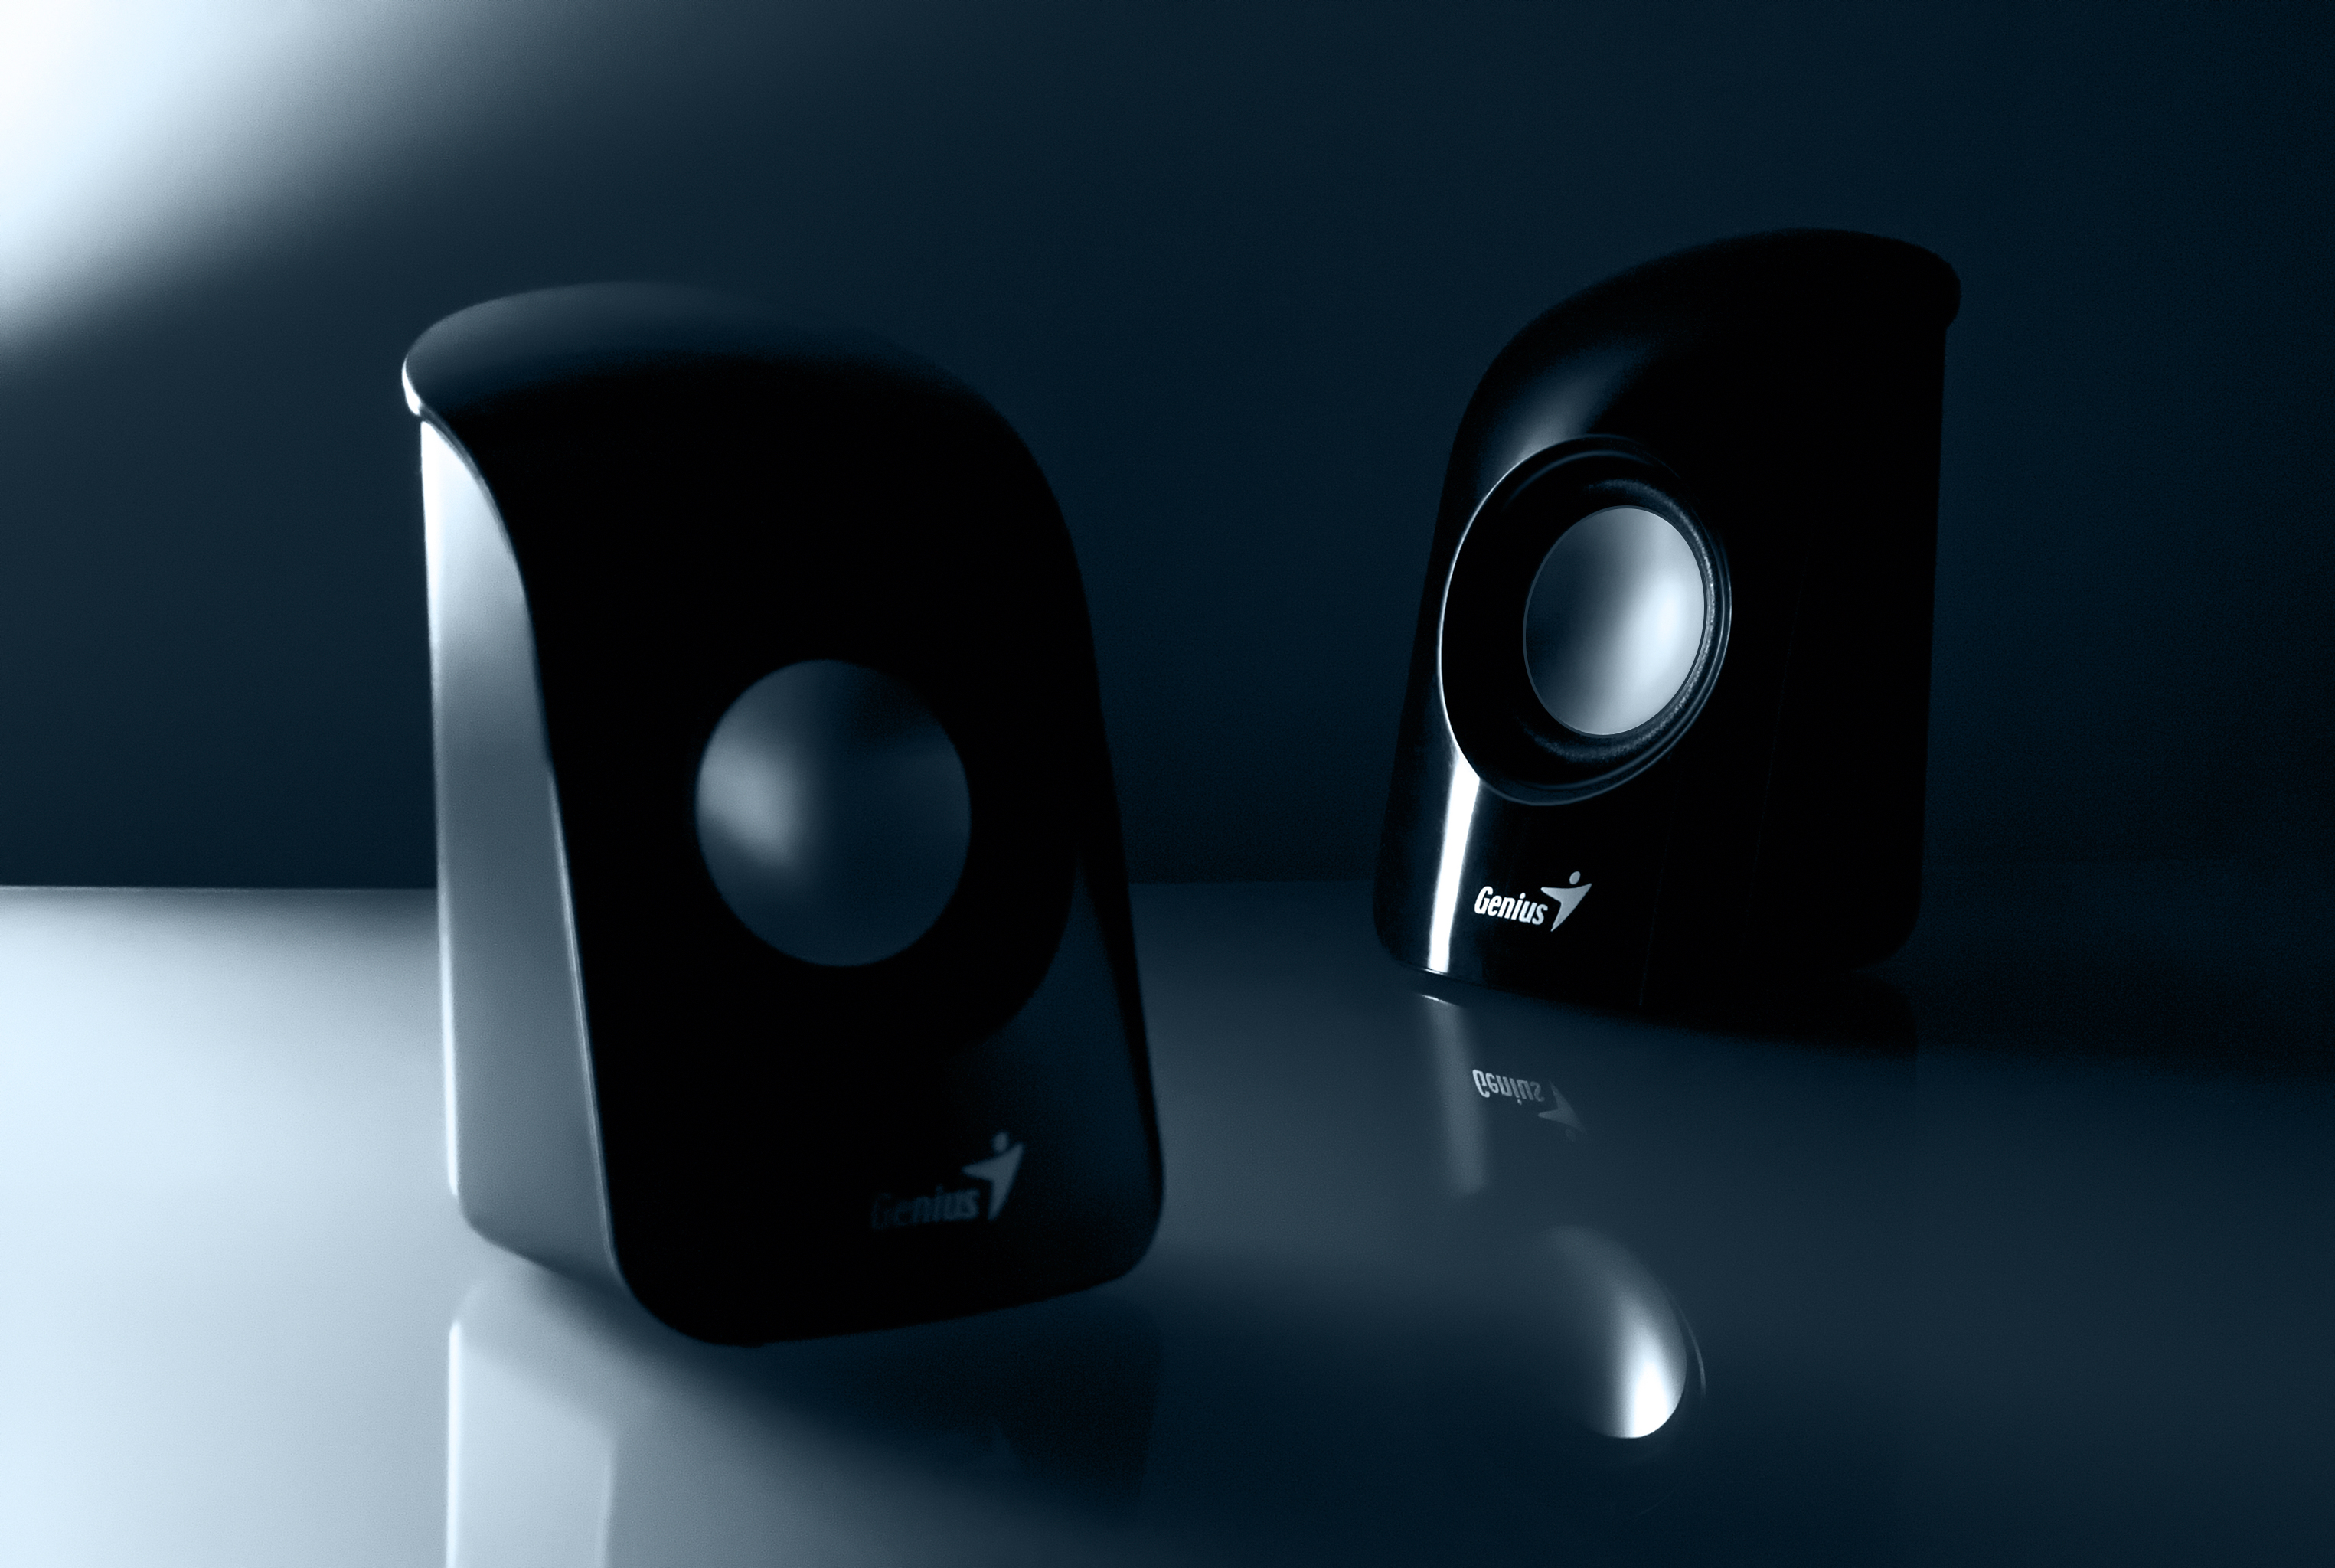
light, technology, reflection, equipment, color, set, black, monochrome, lighting, modern, brand, font, electronics, design, audio, accessories, sound, speakers, multimedia, screenshot, genius, computer wallpaper, computer speaker